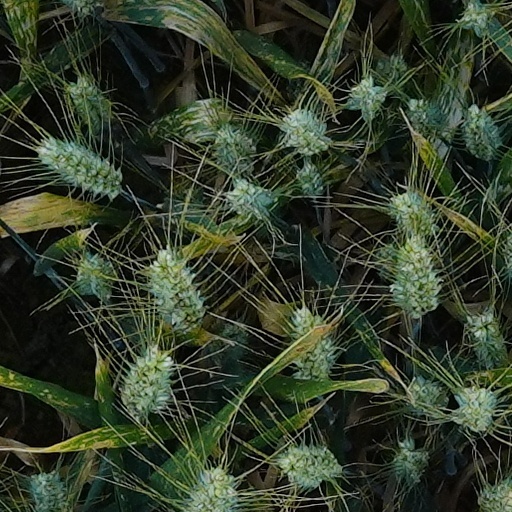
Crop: wheat